50th Munich Security Conference

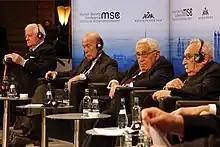
Panel on the 50th anniversary

The panel discussion on the history of the Security Conference to mark the 50th anniversary had attendances from former German Chancellor Helmut Schmidt and former US Secretary of State Henry Kissinger, who both had participated in the first "Internationale Wehrkundebegegnung" in 1963. Attendances in the discussions also included the former French President Valéry Giscard d'Estaing, the former German Federal Minister for Special Tasks Egon Bahr, former British Foreign Minister David Miliband and the acting Polish Foreign Minister Radosław Sikorski. During the discussions, Valéry Giscard d'Estaing pointed out that the number of major wars has decreased while the level of violence, the risk of new threats such as terrorism or cyber-attacks and the number of refugees have increased worldwide. In combination with this, the former French President justified the military interventions of his country in Africa.